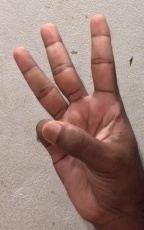
ASL sign: W